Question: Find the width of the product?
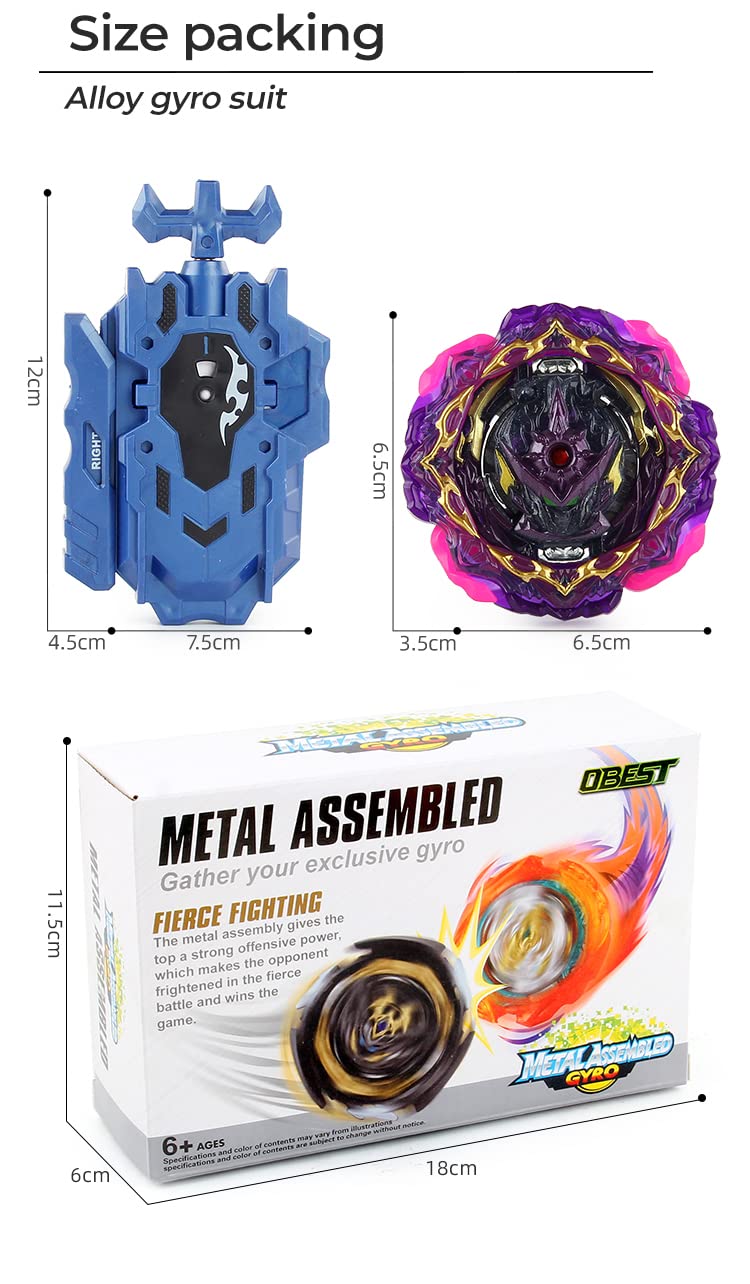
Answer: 6.0 centimetre